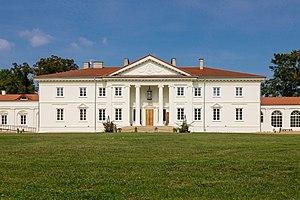
Korczew est un village polonais de la gmina de Korczew dans la powiat de Siedlce de la voïvodie de Mazovie dans le centre-est de la Pologne.